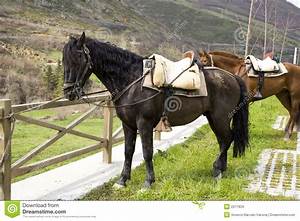
Label: horse